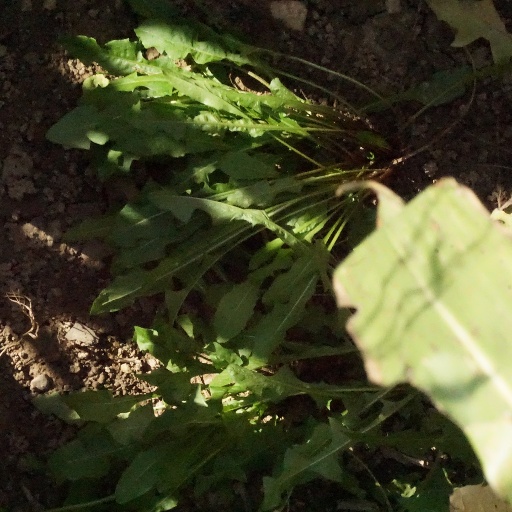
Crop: maize; corn